Nevada Landing Hotel and Casino

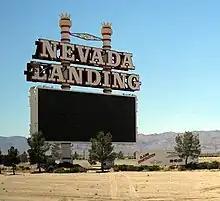
Casino sign, which remained standing after the building was demolished. The sign was demolished in 2010.

The casino opened in 1989, built by a partnership that included David Belding, Mike Ensign and William Richardson. It was first owned by Gold Strike Resorts and in 1995 was sold to Circus Circus Enterprises. Circus Circus Enterprises became Mandalay Resort Group in 1999, and in 2004 was acquired by MGM Mirage.